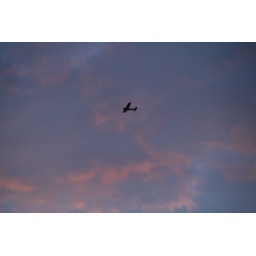
A plane in the sky